Ford GT

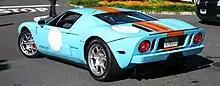
Ford GT Heritage edition

The Ford GT began life as a concept car designed in anticipation of the automaker's centennial year and as part of its drive to showcase and revive its "heritage" names such as Mustang and Thunderbird. At the 2002 North American International Auto Show, Ford unveiled a new GT40 Concept car. Camilo Pardo, the then head of Ford's "Living Legends" studio, is credited as the chief designer of the GT and worked under the guidance of J Mays. Carroll Shelby, the original designer of the Shelby GT 500, was brought in by Ford to help develop the GT; which included performance testing of the prototype car. While under development, the project was called "Petunia".